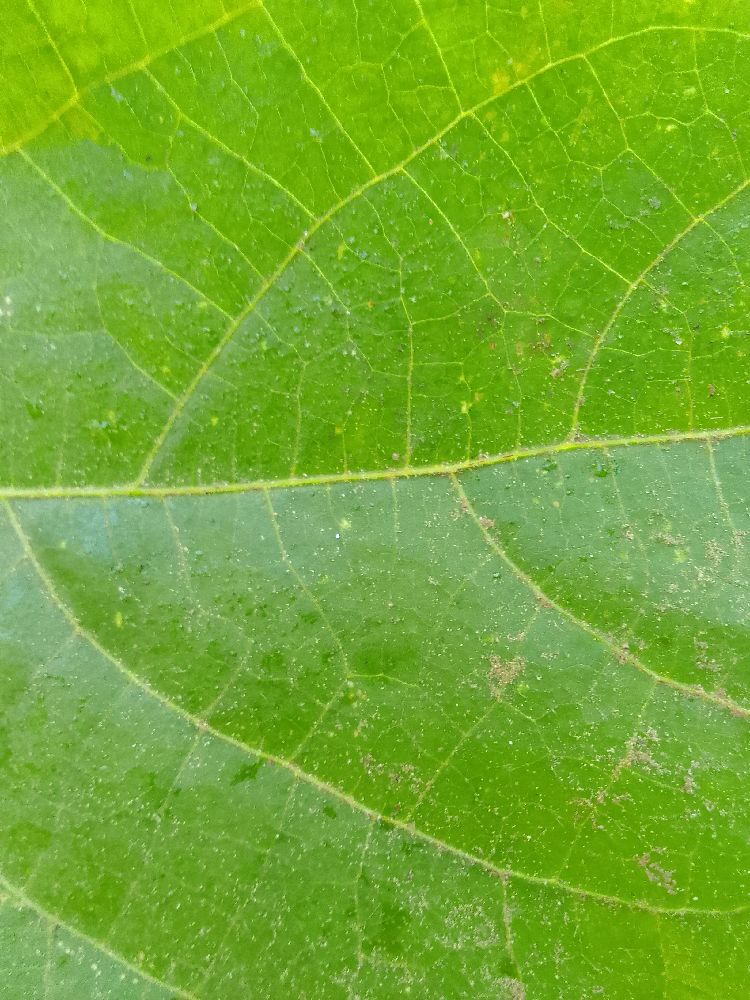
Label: healthy